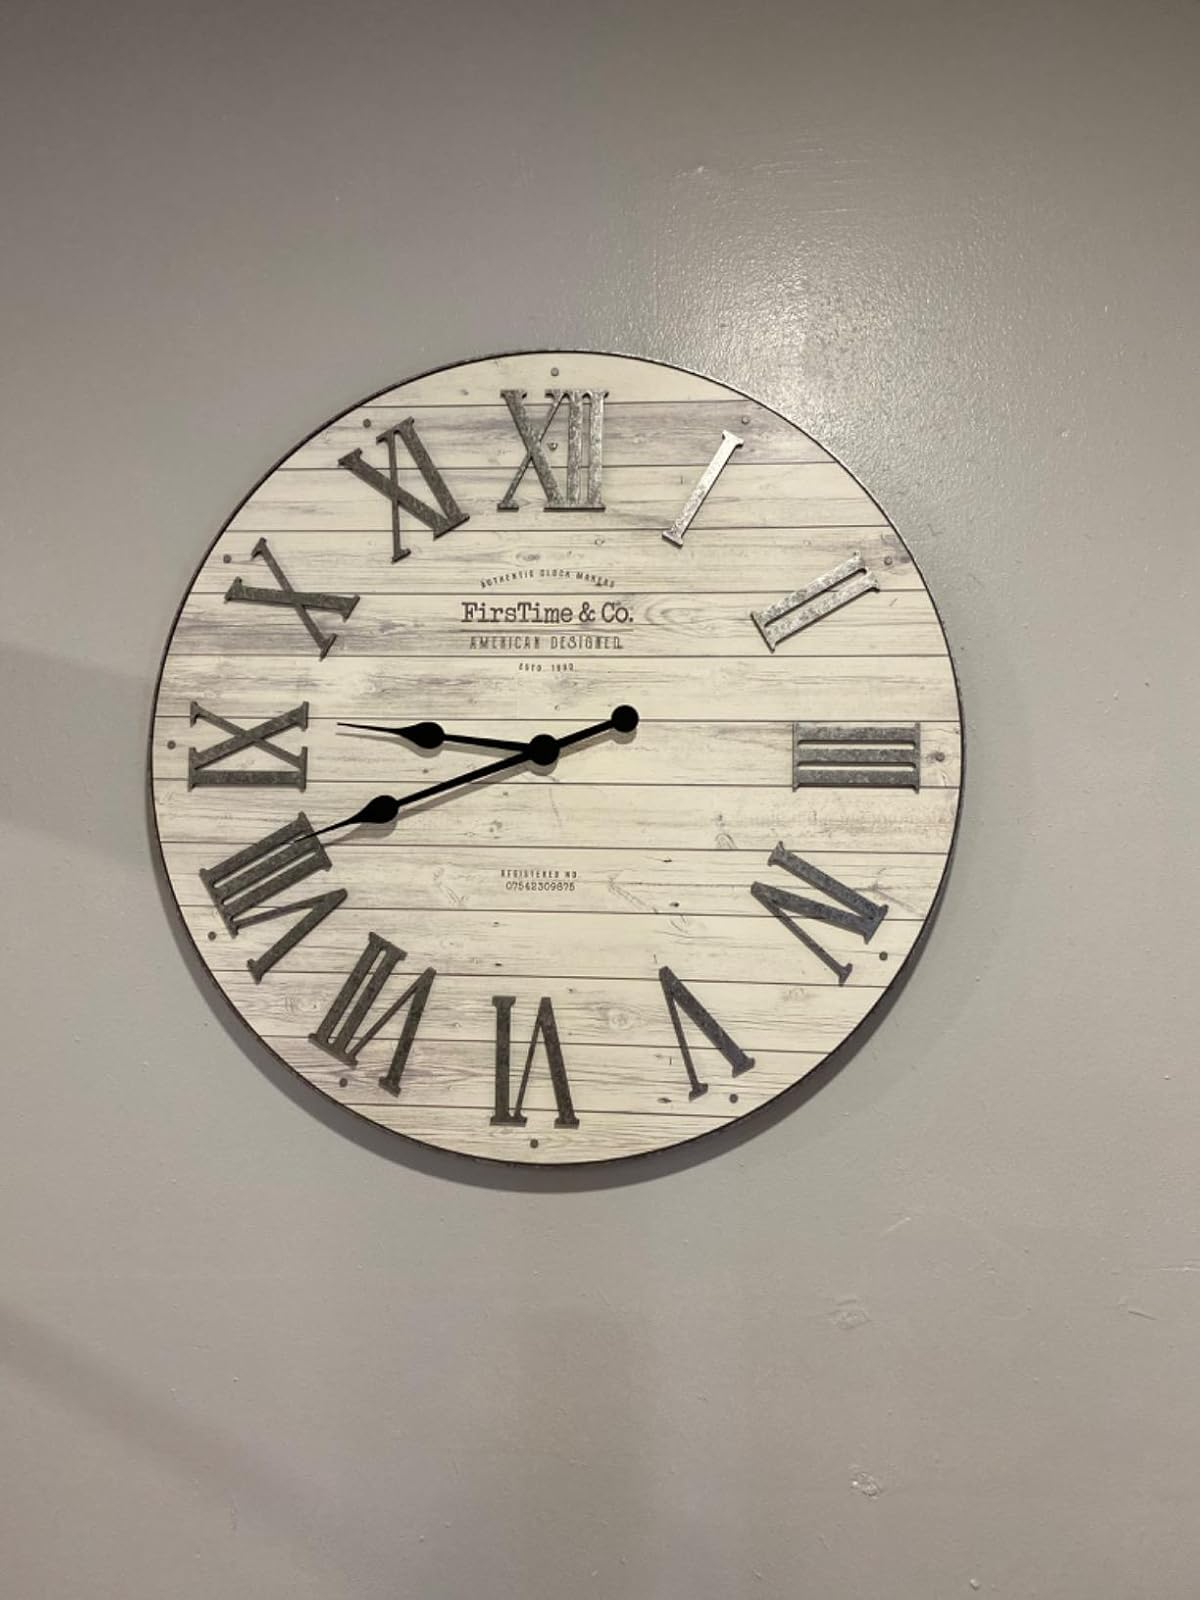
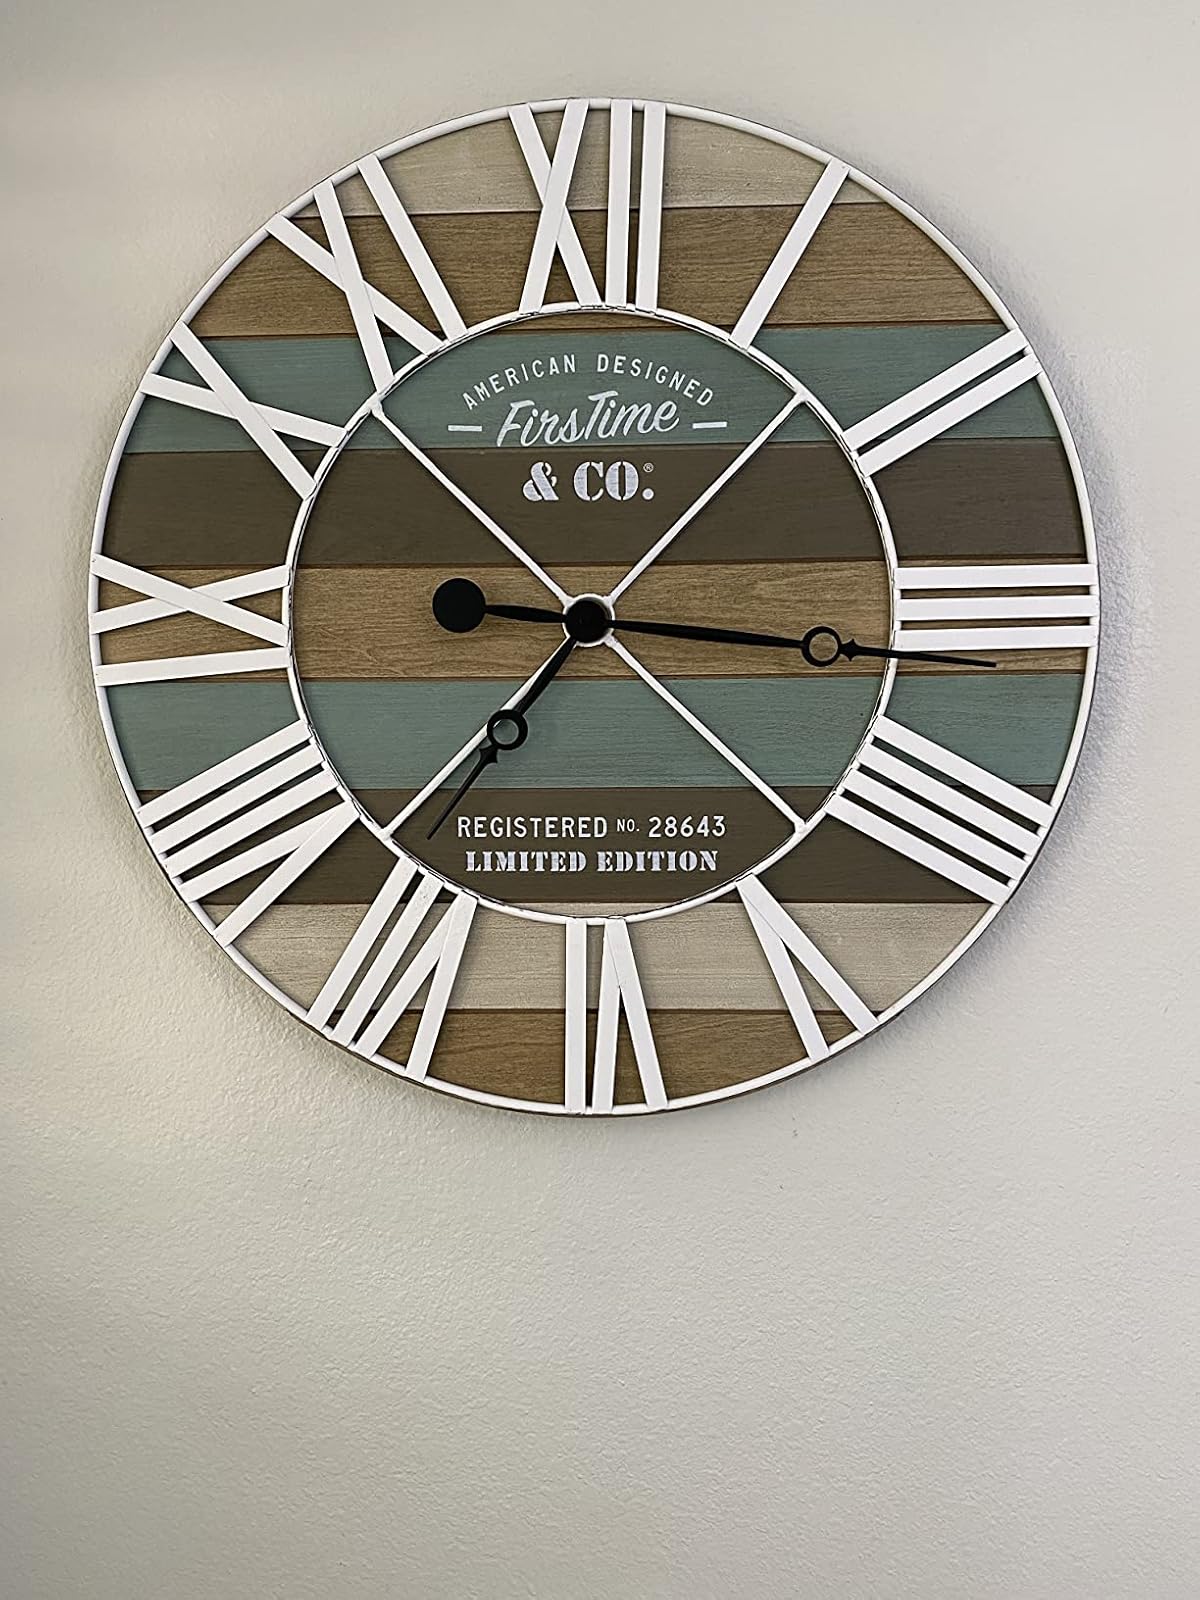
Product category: clock
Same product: no